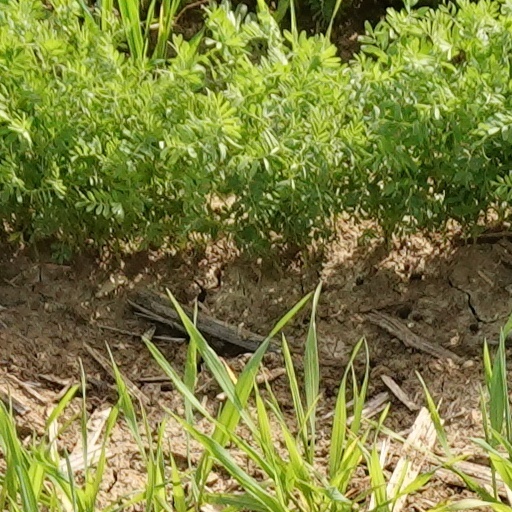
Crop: wheat